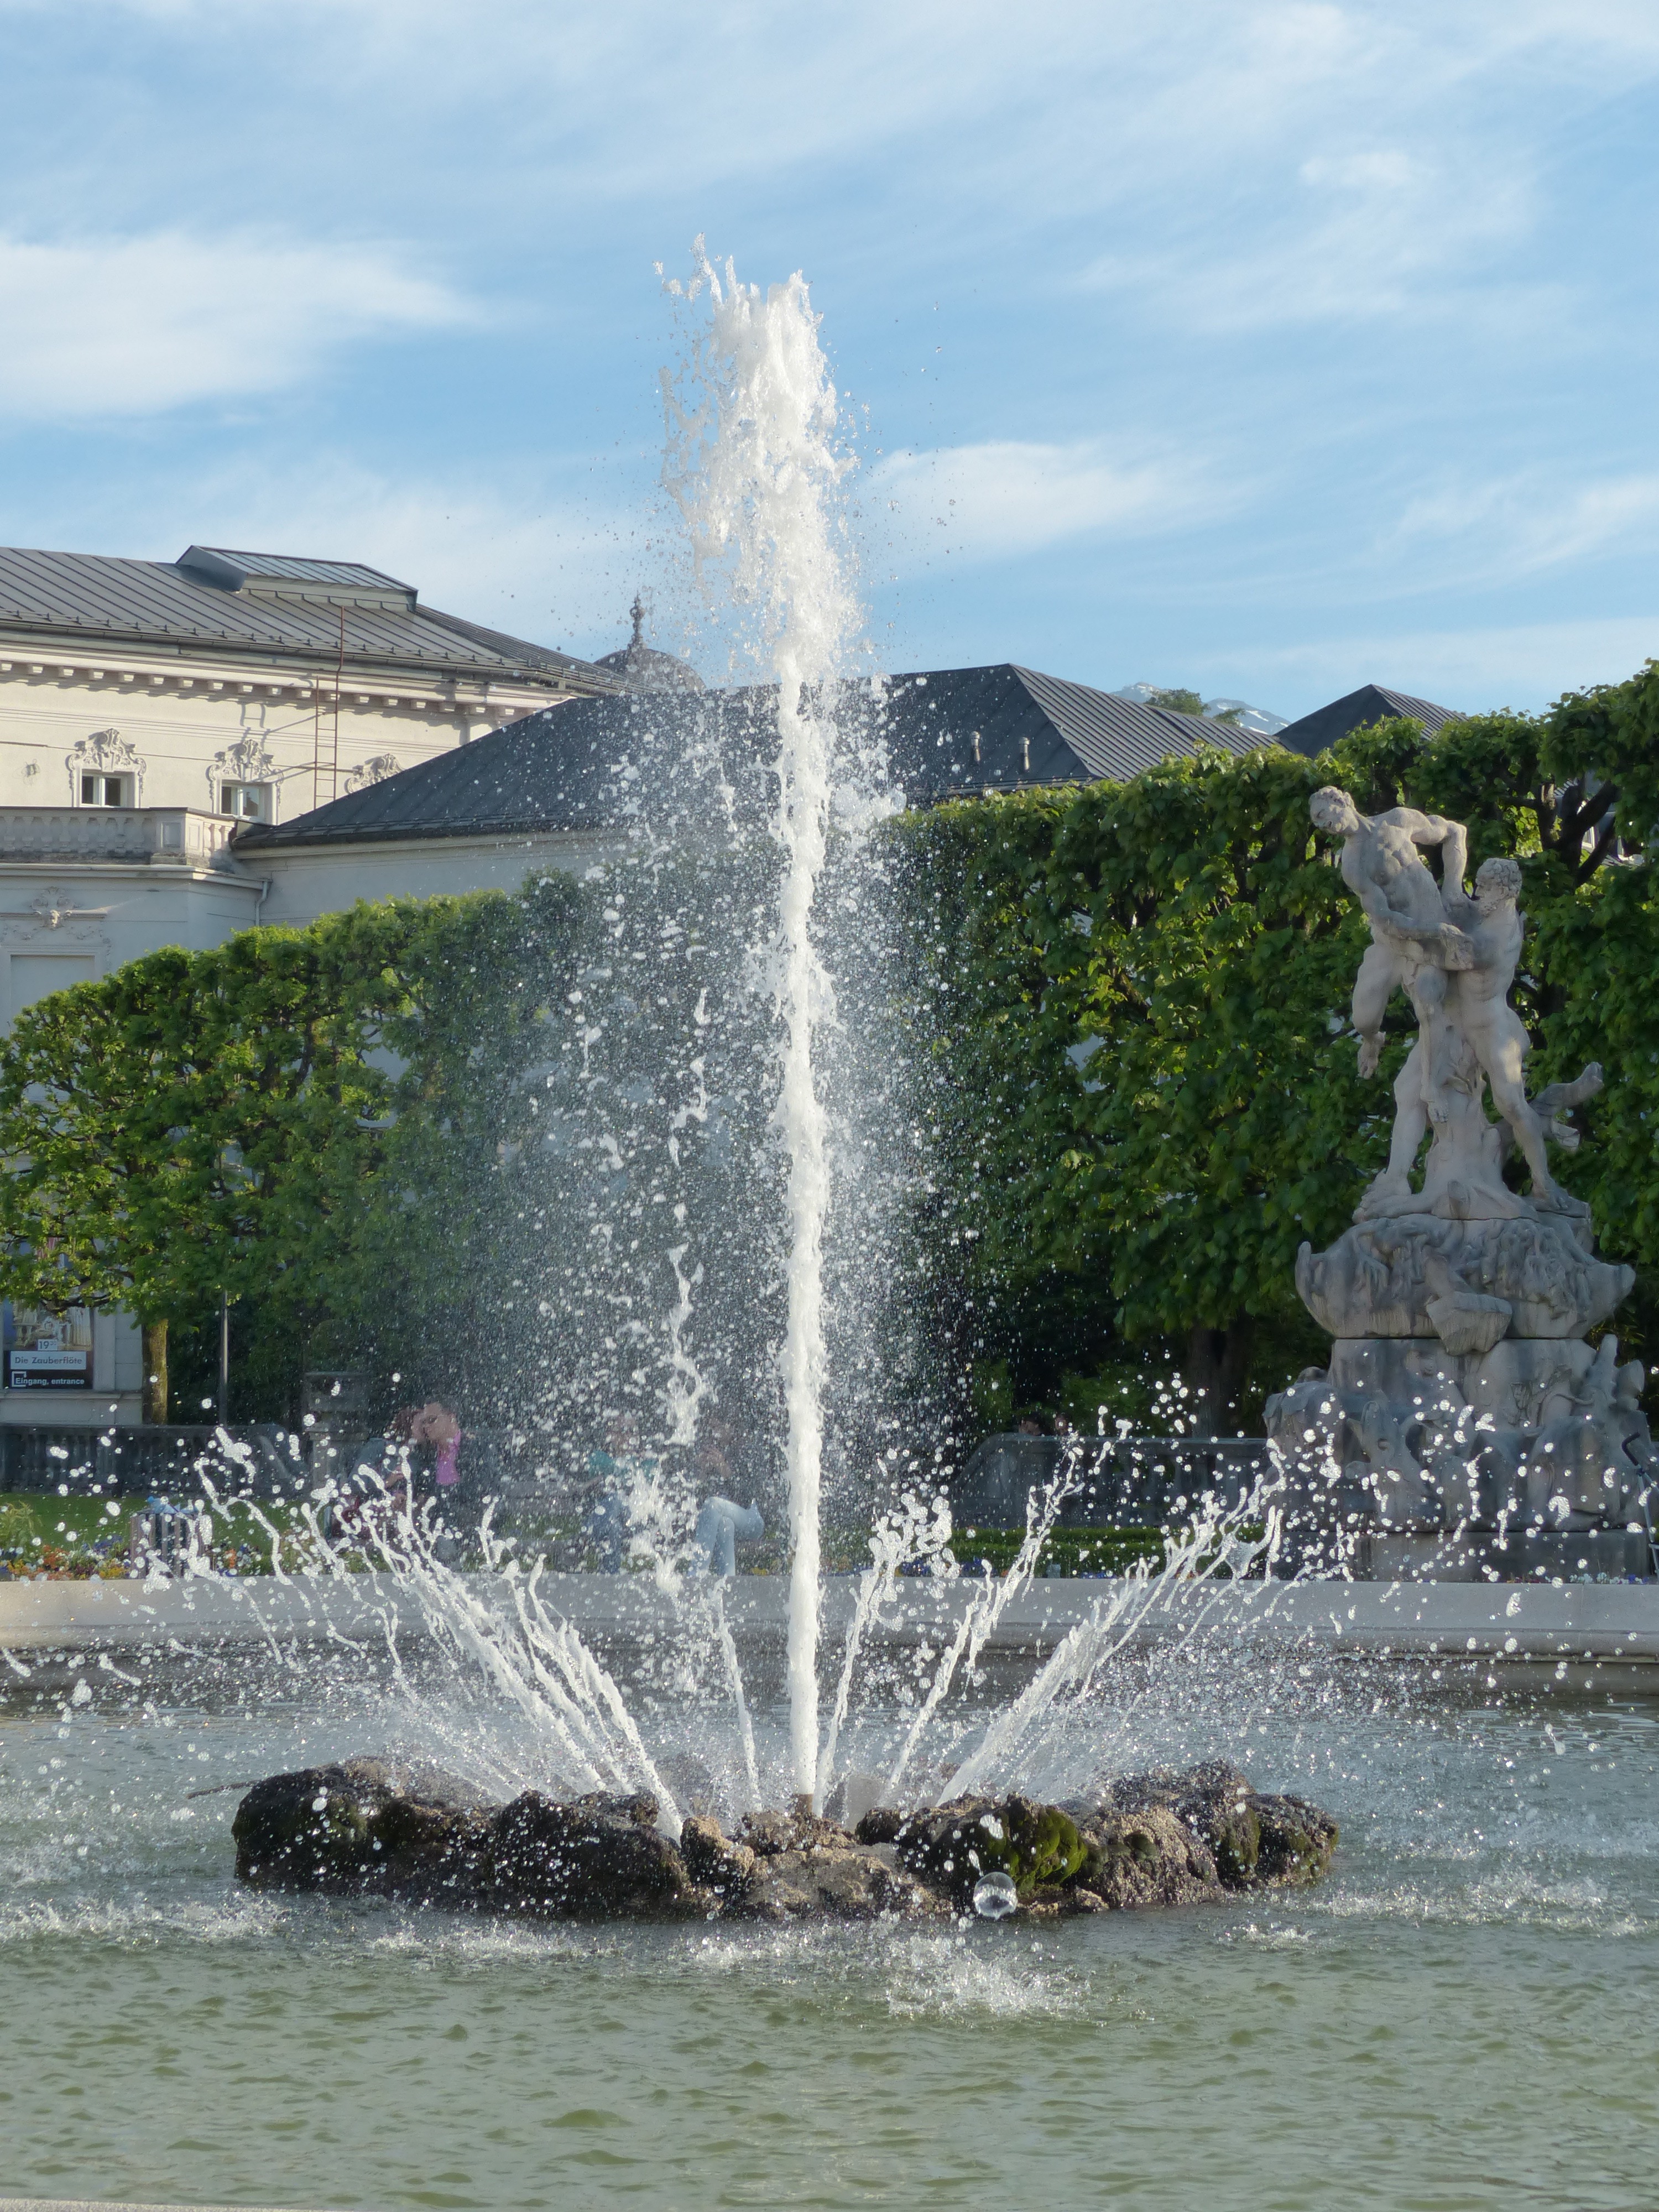
water, waterfall, park, body of water, fountain, water feature, salzburg, inject, mirabell gardens